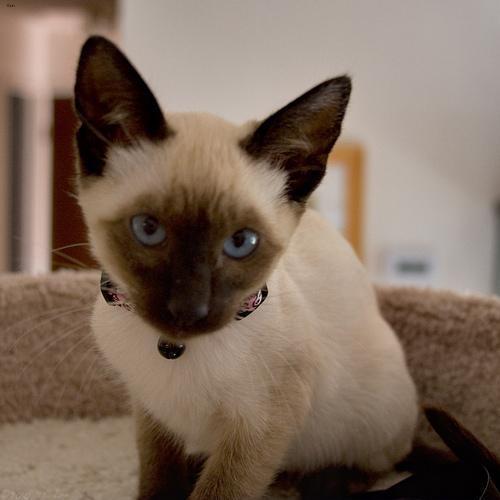
Siamese